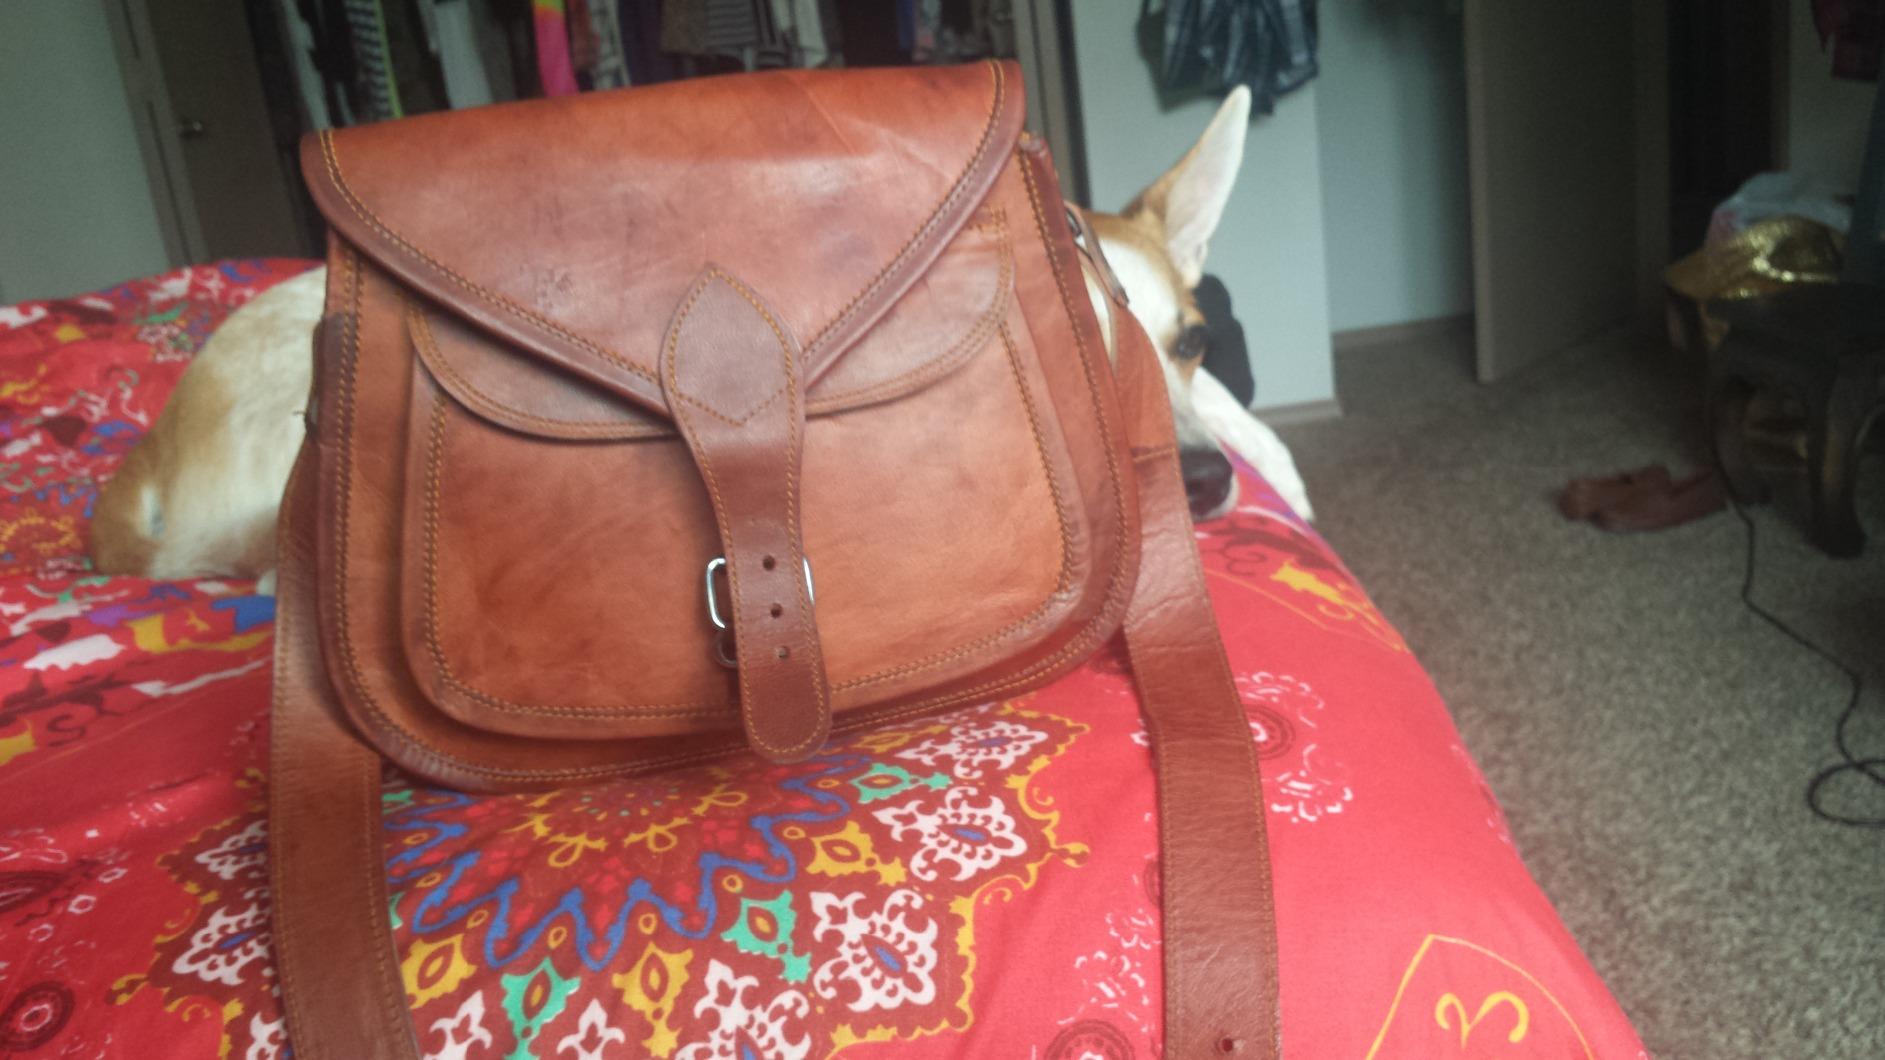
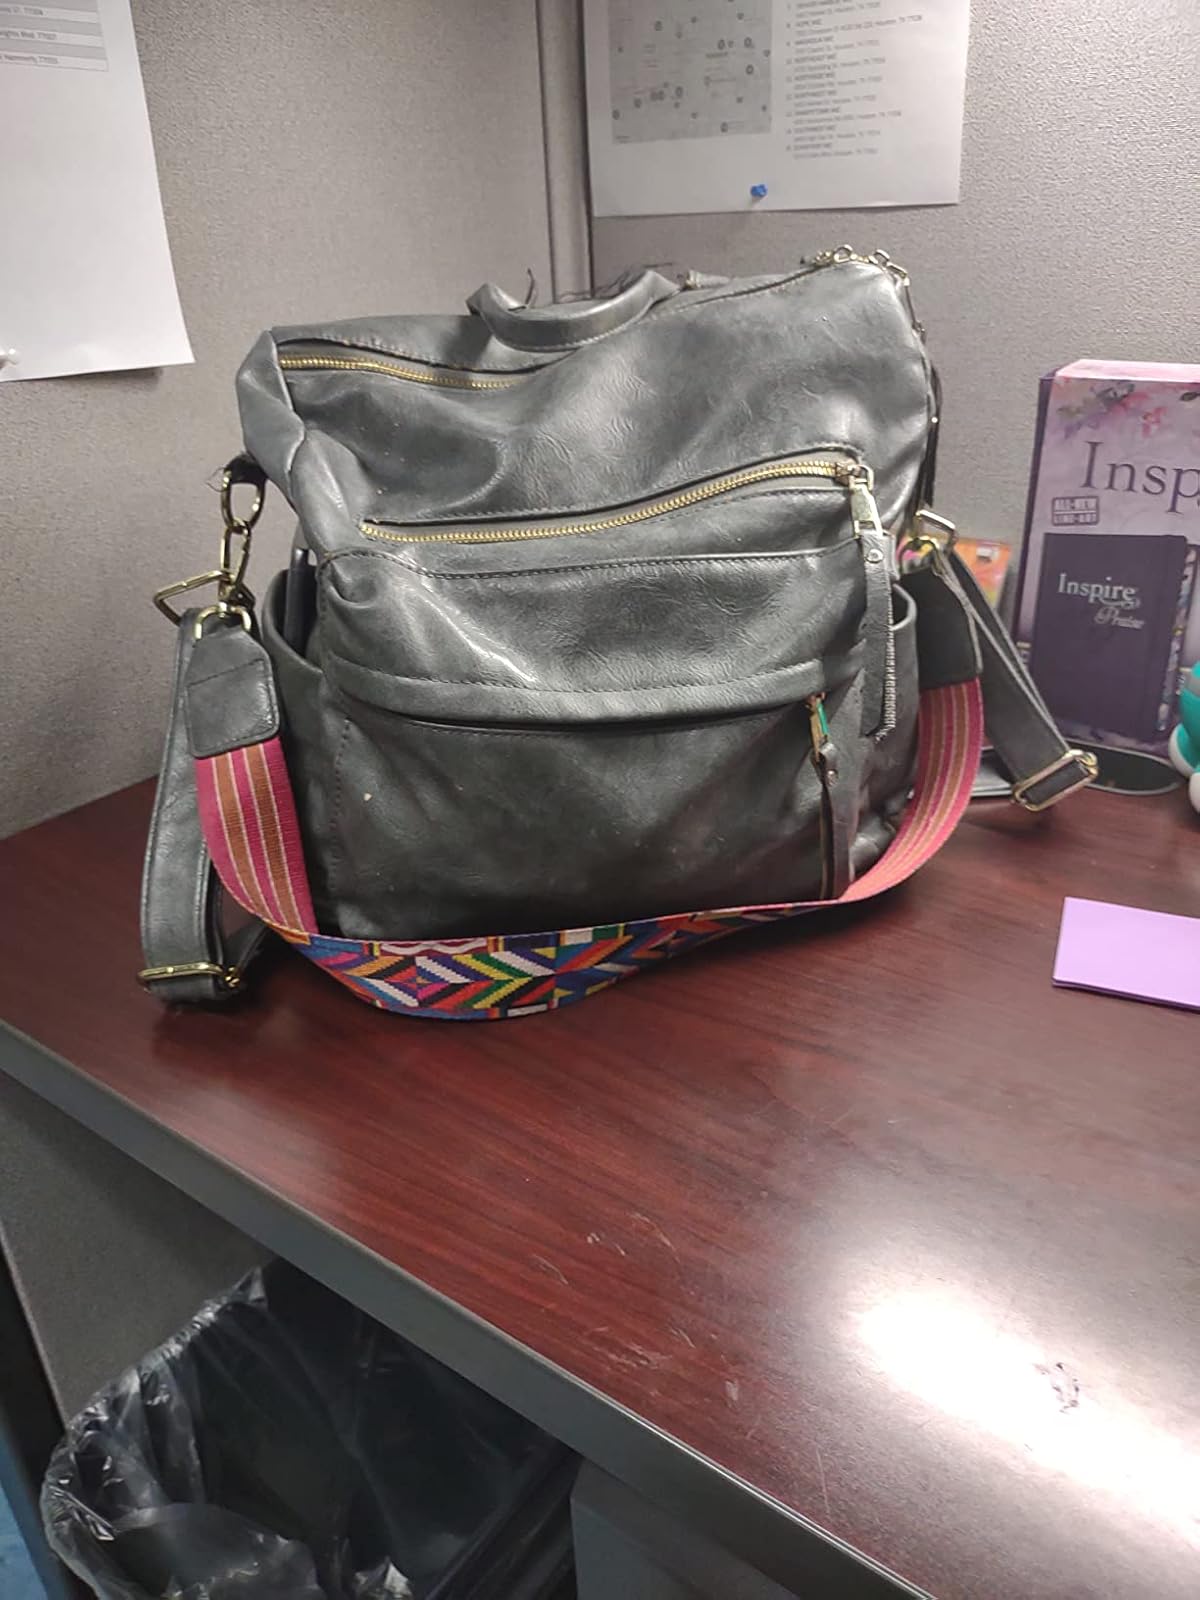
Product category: accessories_handbag
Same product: no